2012 IIHF World U18 Championship Division II

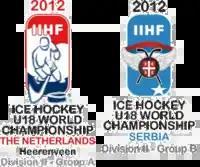

The 2012 IIHF U18 World Championship Division II was two international under-18 ice hockey tournaments organised by the International Ice Hockey Federation. In 2012, a new format was introduced to the IIHF World U18 Championships, therefore Division II A and Division II B now represent the fourth and the fifth tier of the IIHF World U18 Championships.